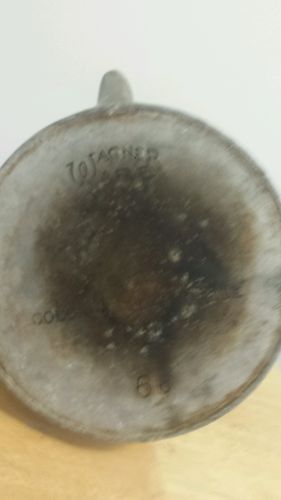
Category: kettle